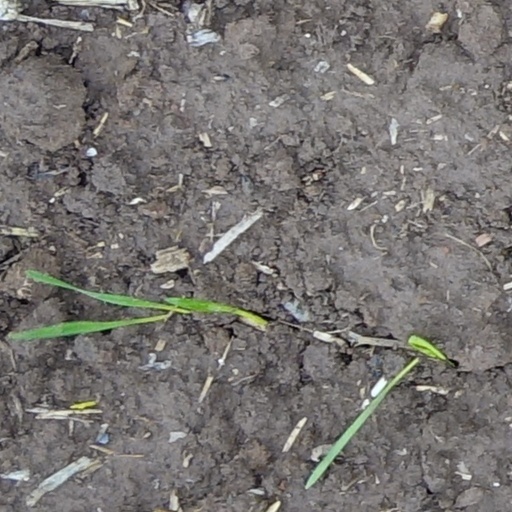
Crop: wheat